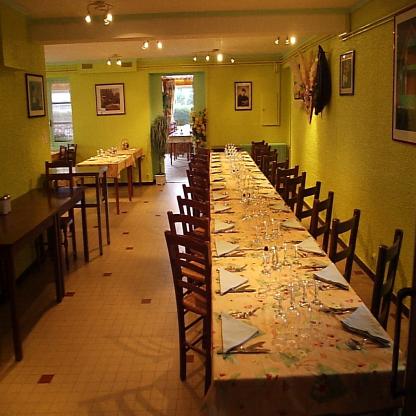
Scene: Indoor